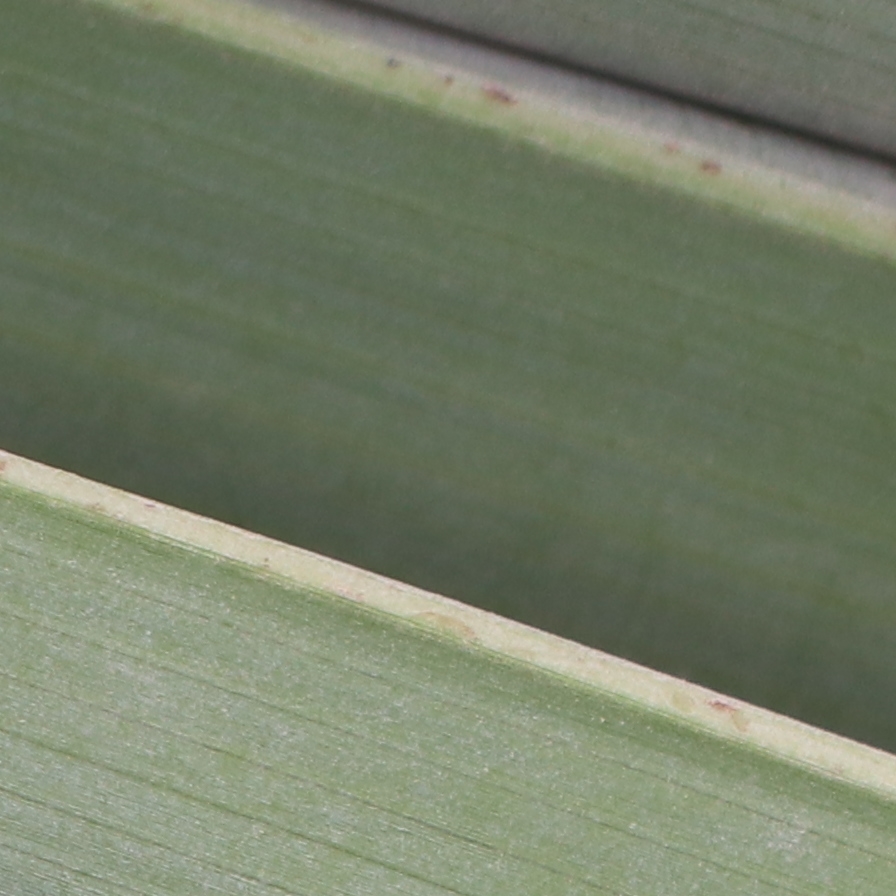
Label: Healthy